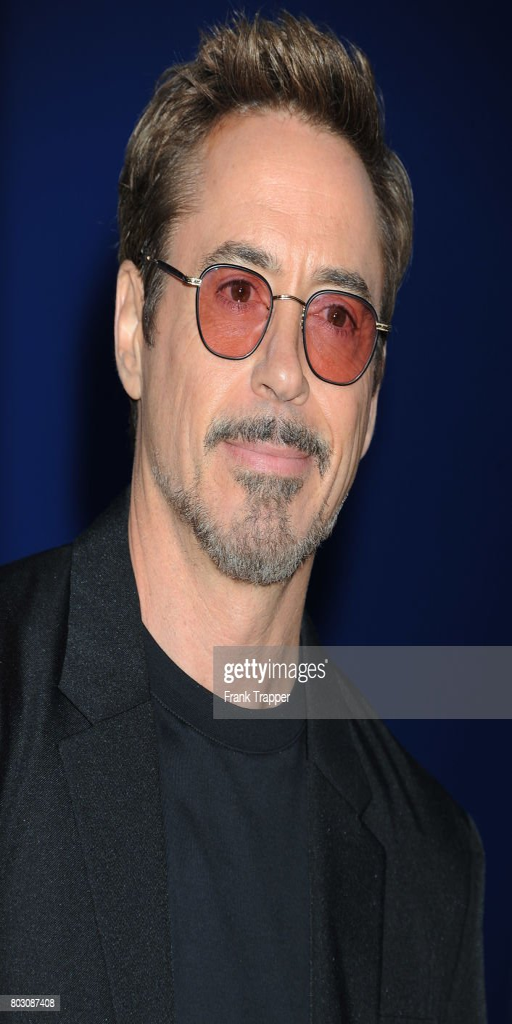
actor attends the premiere held .